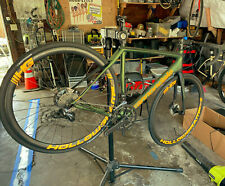
Vehicle type: Bikes